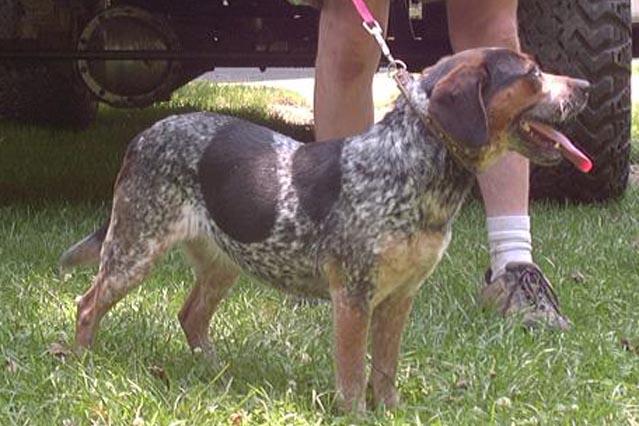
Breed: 217-n000050-bluetick